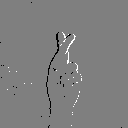
ASL letter: r